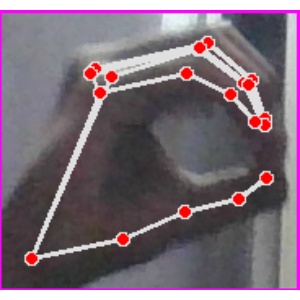
अक्षर: ठ